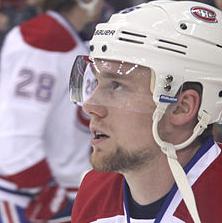
Age: 22